Saint-Leu-Saint-Gilles de Paris

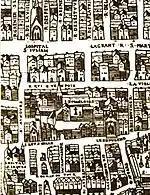
The church on the map by Olivier Truschet and Germain Hoyaux (1551-52)

In the 12th century, a small chapel dedicated to Saint Gilles, a hermit or monk in the Rhone Valley in the 6th century, occupied the site, within the Monastery of Saint-Maggiore, and close to the royal road that led from Paris to the Basilica of Saint-Denis. In 1235 construction began of a new church independent of the monastery, dedicated to Saint Gilles and later also to Saint Lupus of Troyes, or Saint Leu, who was credited at the time with saving Troyes from an attack by Atilla the Hun.